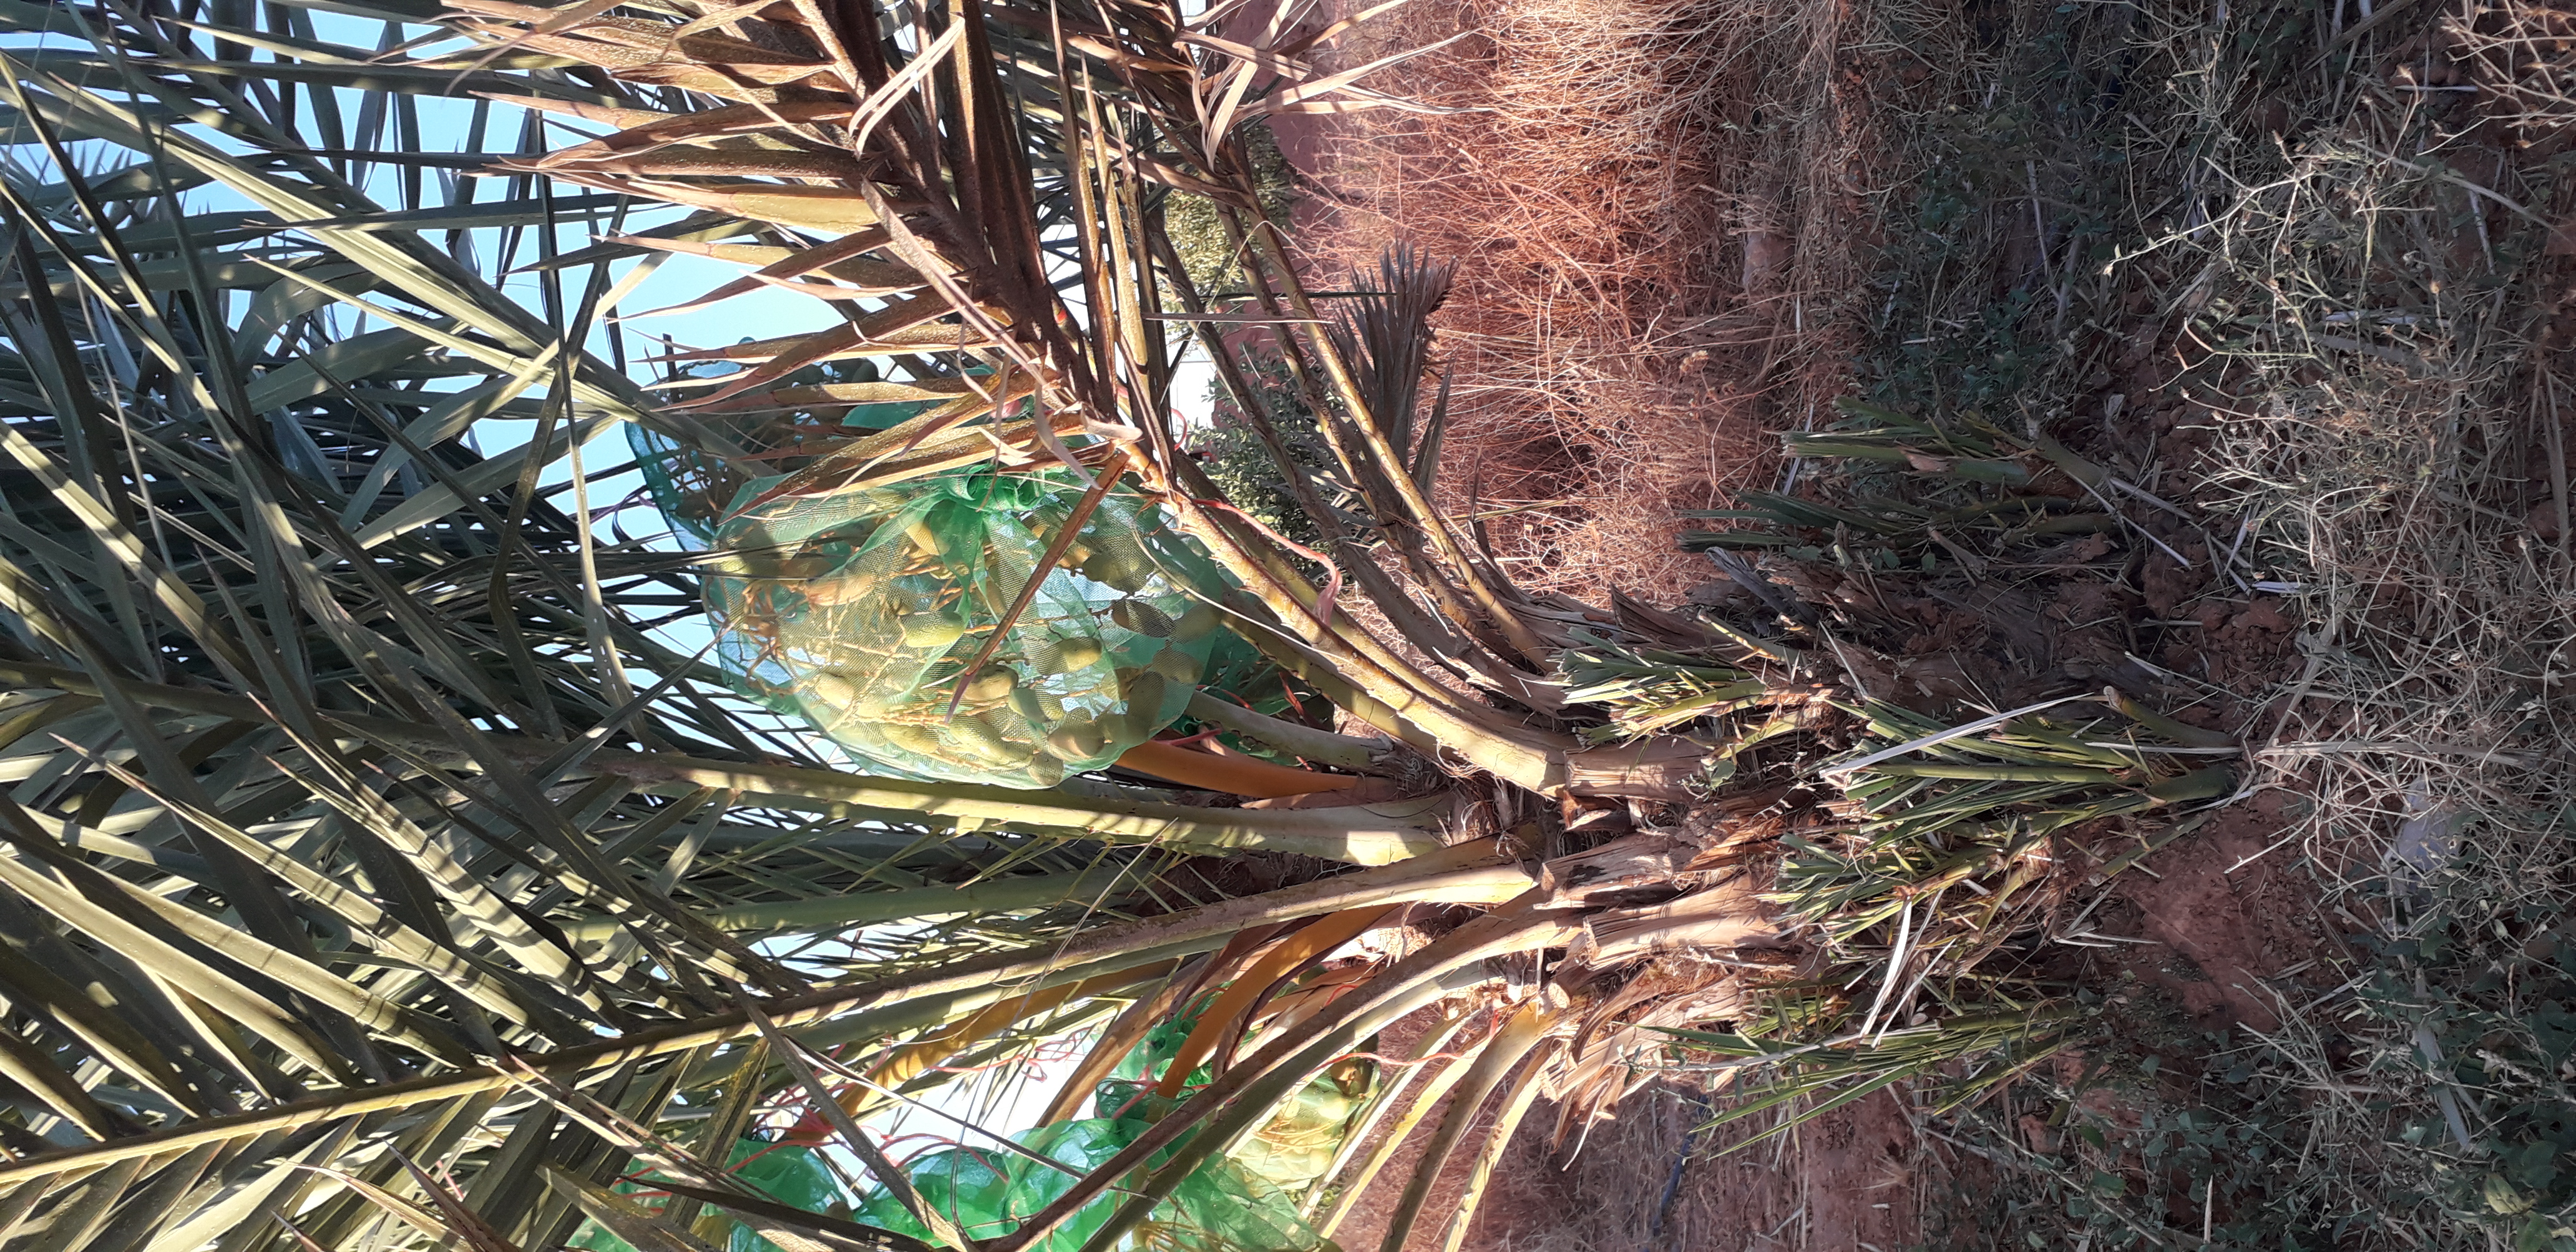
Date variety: Boumajhoul